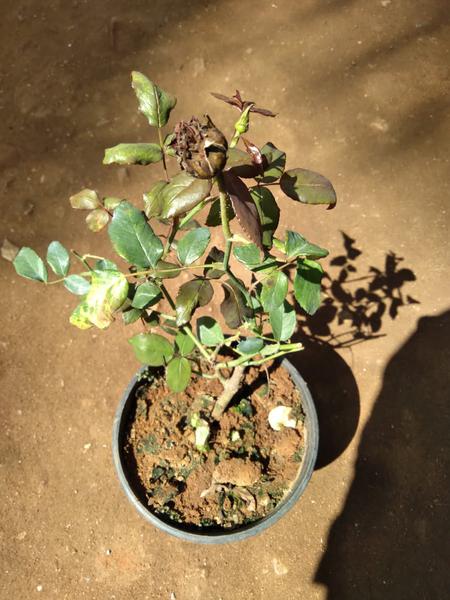
Plant: Rose